Italian immigration in Rio Grande do Sul

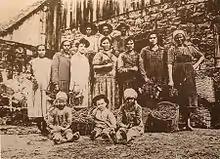
Italian settlers with grape baskets at the end of the 19th century.

Coming from different Italian regions, many groups barely understood each other, and the political and ideological conflicts they had brought from Europe, especially of the liberals, republicans, and freemasons against the Catholics, monarchists, and traditionalists, continued to exert influence in Brazil, having as a result waves of protests and violent conflicts in several communities. On the other hand, this served as a powerful unifying link between the divergent groups.